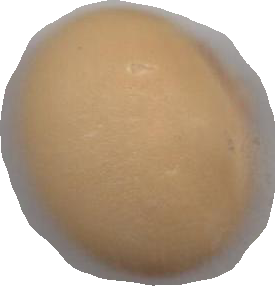
Variety: Dega